Clifton, Louisville

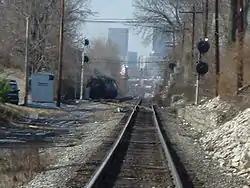
View of Downtown Louisville from railroad tracks in Clifton

As of 2000, the population of Clifton was 2,469 , of which whites are 87.2%, blacks are 8.1%, people listed as other are 2.2%, and Hispanics are 2%. College graduates are 32.1% of the population, people without a high school degree are 22%. Females outnumber males 53.1% to 46.9%.